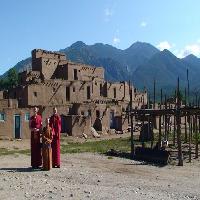
Weather: sun or clear